Erreway: 4 caminos

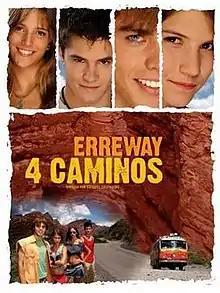

Erreway: 4 caminos is an Argentine film of 2004, an alternative universe of the Argentine soap opera "Rebelde Way".